Federico Malo Andrade

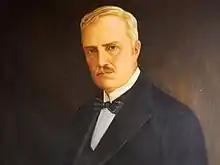
Federico Malo Andrade, by Abraham Sarmiento Carrion

He was the Secretary of the City Council in 1891, a French and English teacher at Benigno Malo National College of Cuenca in 1892. He became a Congressman in 1896, Rector of Benigno Malo National College in 1896-1900,1901–1906, and 1914–1916. In the year 1903, he was appointed as President of the City Council. In 1912, he became the President of Azuay's Liberal Party, Governor of Azuay between 1916 and 1920, and Senator in 1924.